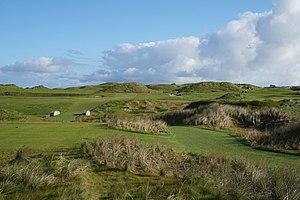
Vue du Old Course au Ballybunion Golf Club, Comté de Kerry, Irlande